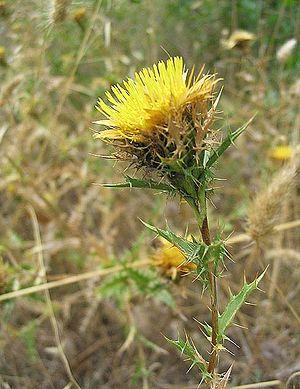
La Carline en corymbe est une espèce de plante appartenant au genre Carlina et à la famille des Astéracées. Elle pousse essentiellement sur le pourtour méditerranéen, sur des terrains ensoleillés, sablonneux ou rocailleux.